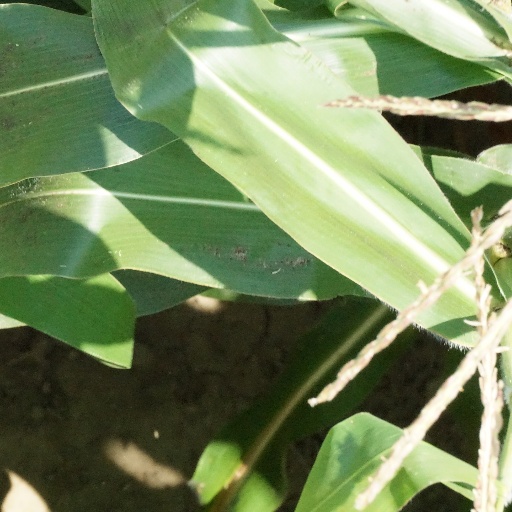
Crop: maize; corn